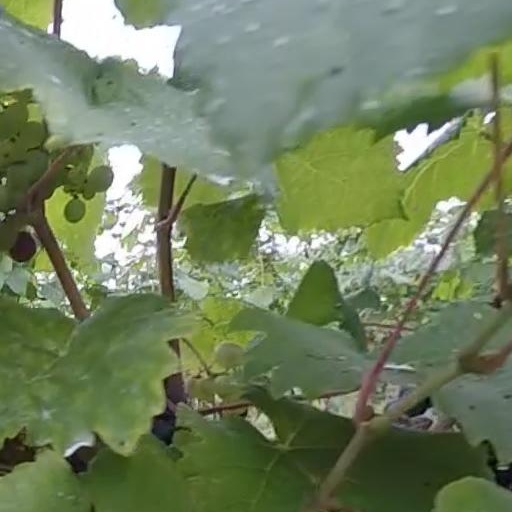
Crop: grape